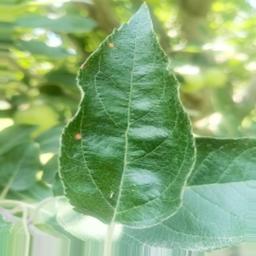
Label: Alternaria